ActNow Theatre

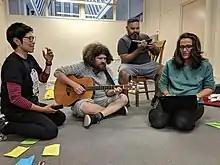
Actors and musician rehearsing a theatre project in MakeSpace

ActNow Theatre is a theatre company based in Adelaide, South Australia. Founded in 2007, it is a community-based company whose work focuses on social justice issues and techniques. From 2007 until 2020, the artistic director/CEO was Edwin Kemp Attrill. In 2021 he was succeeded by Yasmin Gurreeboo.